Cornelius (name)

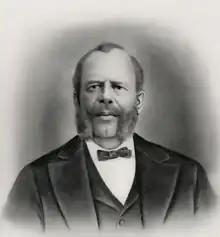
Cornelius Moses Butler

Cornelius is an originally Roman masculine name. Its derivation is uncertain but is suspected to be from the Latin "cornu", "horn". In Ireland it was used as an anglicization of the name Connor.